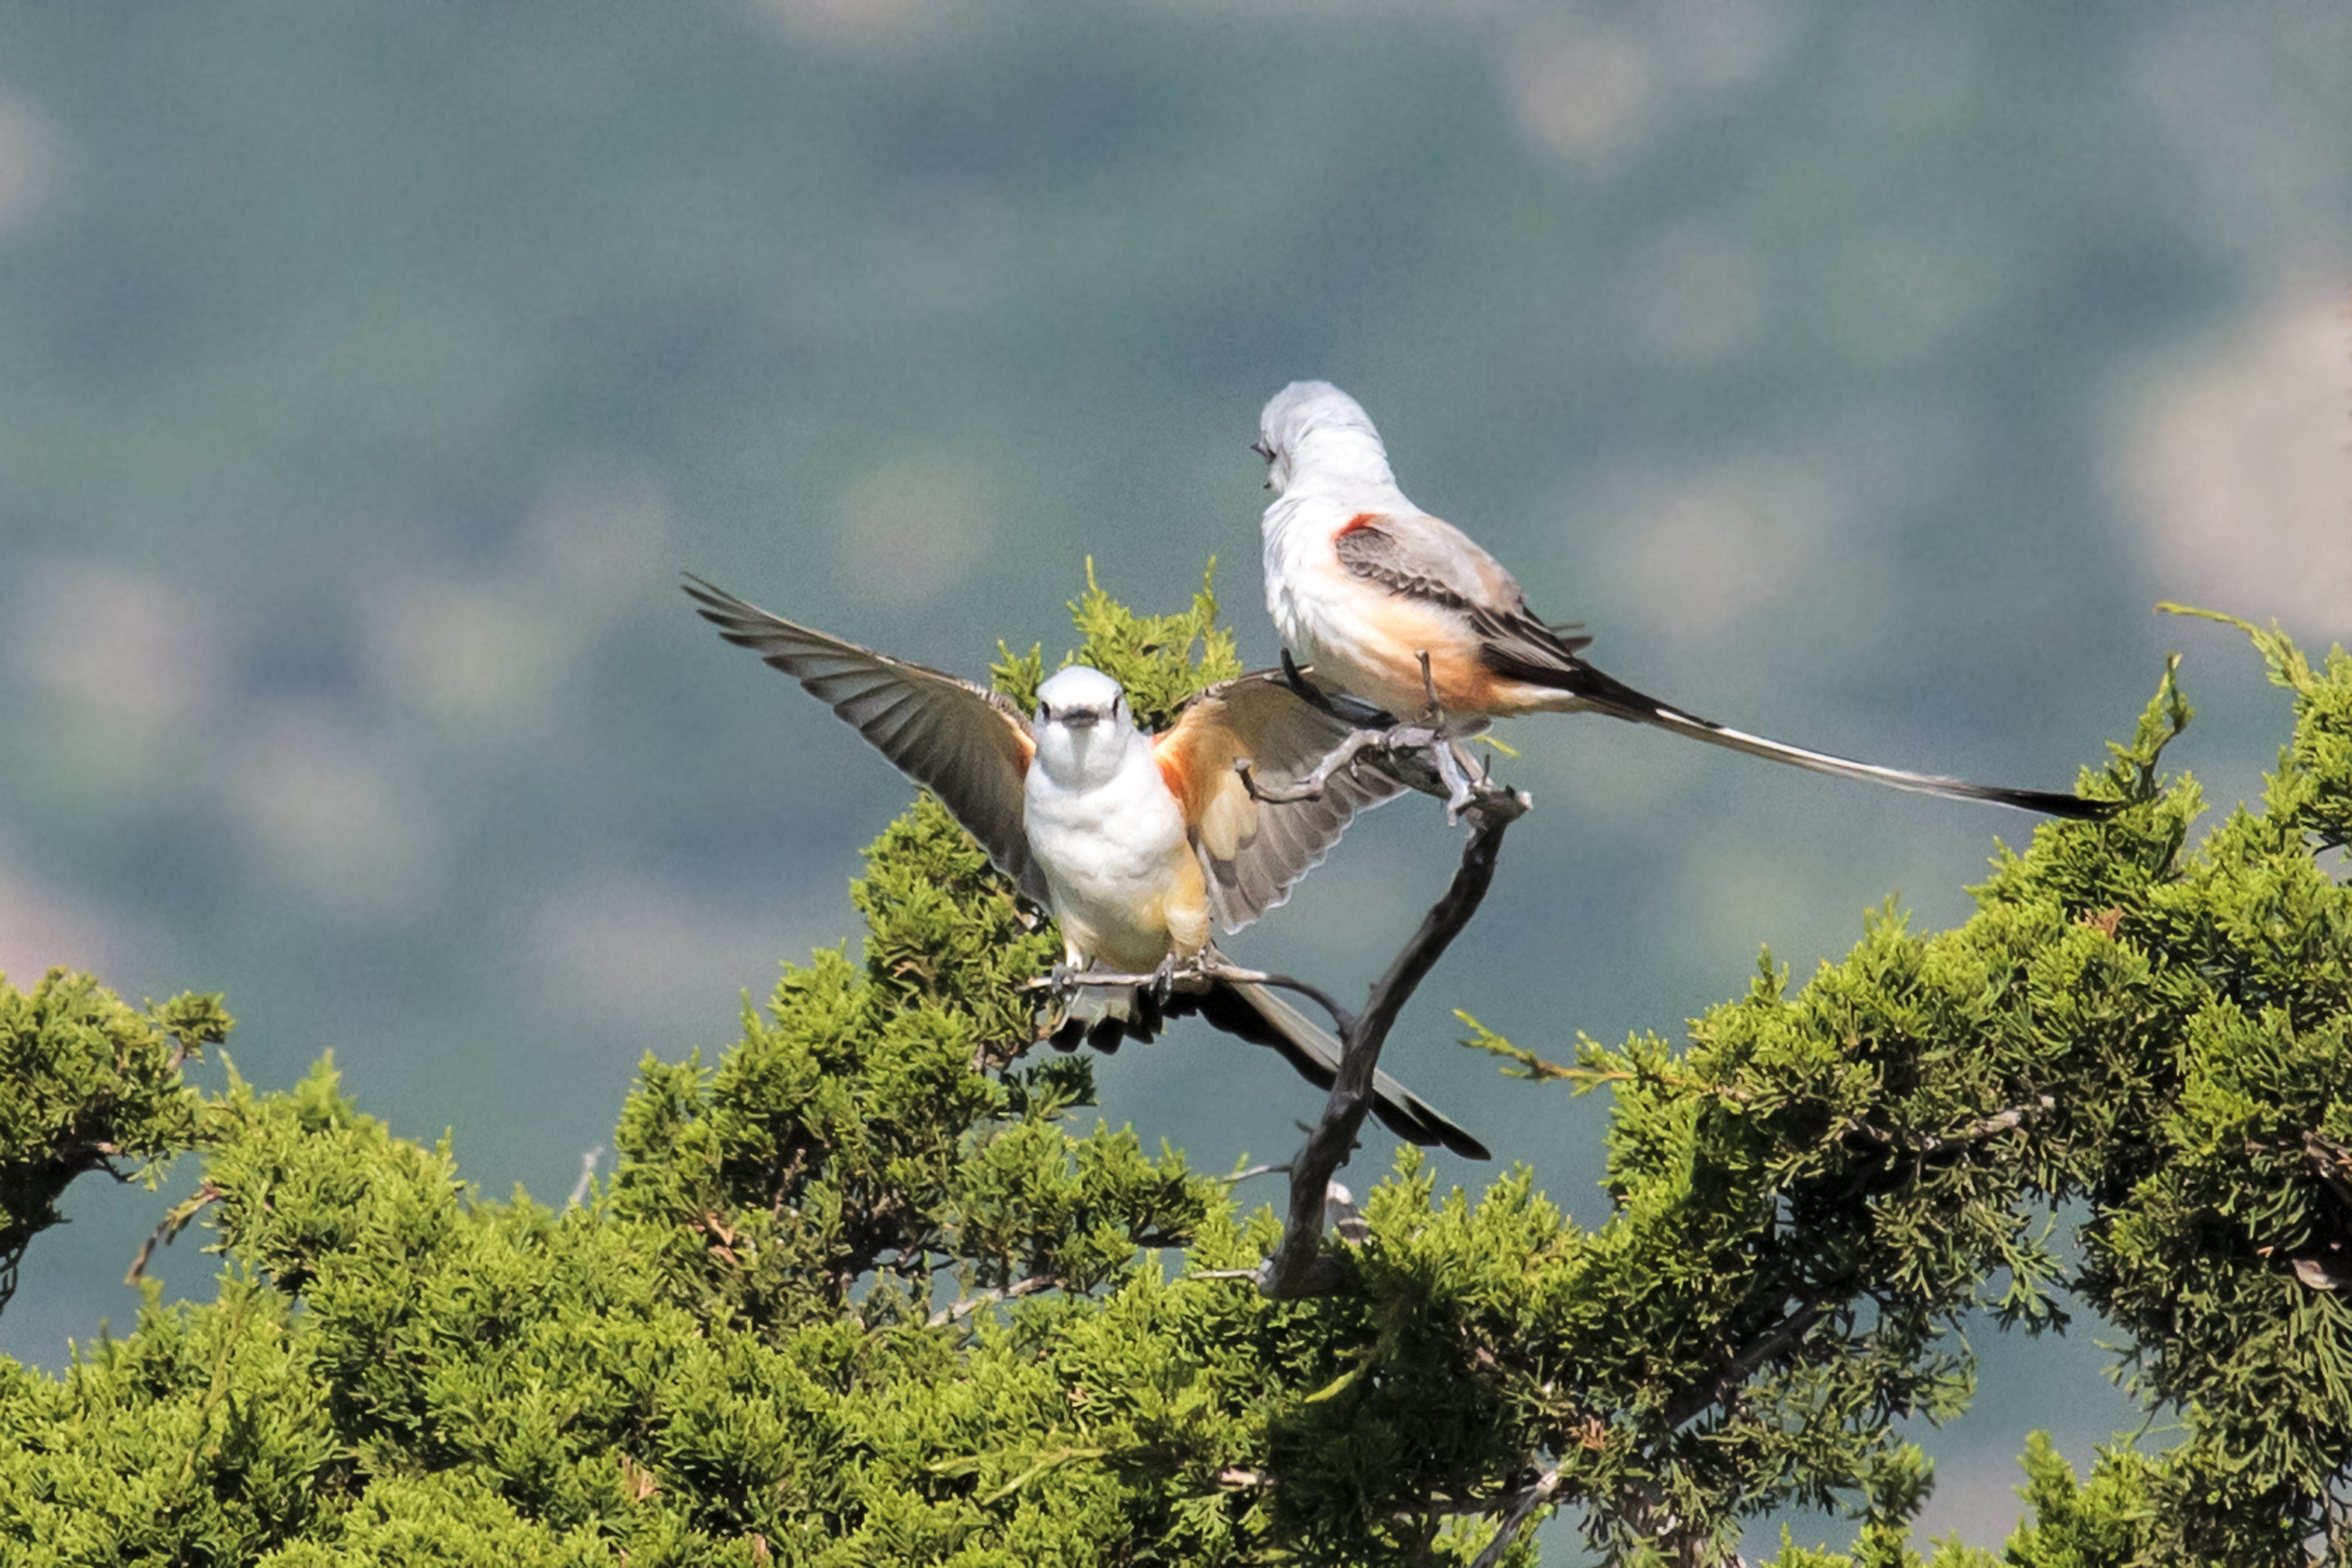
nature, branch, bird, wildlife, beak, fauna, vertebrate, oklahoma, flycatcher, larrysmith, wichitamountains, perching bird